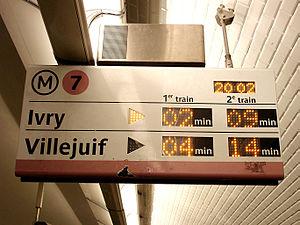
Panneau SIEL, station Opéra de la ligne 7 du métro de Paris, France.
La ligne 7 du métro de Paris est une des seize lignes du réseau métropolitain de Paris. Elle traverse la capitale du nord-est au sud-est en suivant un tracé légèrement incurvé, et relie les stations La Courneuve - 8 Mai 1945, au nord-est en Seine-Saint-Denis, à Mairie d'Ivry et Villejuif - Louis Aragon, au sud-est dans le Val-de-Marne, en passant par le centre de Paris.